Ödön Lechner

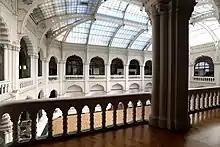
Interior light court of the Museum of Applied Arts, Budapest.

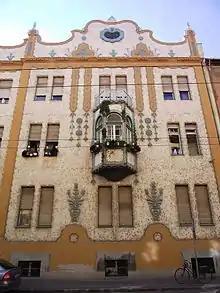
German Palace, Szeged.

After 1890, Lechner increasingly turned to Hungarian folk culture and its Asiatic roots, as his inspiration in his aim to characterise a Hungarian national architectural style. His relationship with Zsolnay flourished and throughout the rest of his career he began to make free use of the company's stoneware tiles, beginning with the Thonet House in Budapest, Váci utca (1889) with its steel structure and the façade covered with Zsolnay terracotta. He followed this up with the Museum of Applied Arts (1893–96), a commission for which he and Pártos won the design competition in 1891. The building's glazed tiles, the pyrogranite decorative elements, and the pierced floral motifs testify to Lechner's newfound Hungarian and Persian folk influences, as well as the cladding theories of German architectural theorist Gottfried Semper. The building represented a significant break from the historicism - mostly Baroque- and Gothic-revival architecture - popular in Budapest at the time. Though it encountered a mixed reception amongst critics, it was triumphantly inaugurated in time for the 1896 celebrations of the millennium anniversary of the Kingdom of Hungary. The building is today considered the first complete statement of Hungarian Szecesszió (Art Nouveau) architecture, and it formed a counterweight in the Hungarian half of the Austro-Hungarian dual monarchy to the work of the Secession developed later in Vienna around Otto Wagner, Joseph Maria Olbrich, Gustav Klimt, and others.